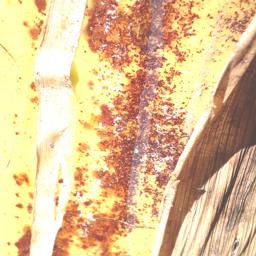
Label: PSEUDOSTEM WEEVIL